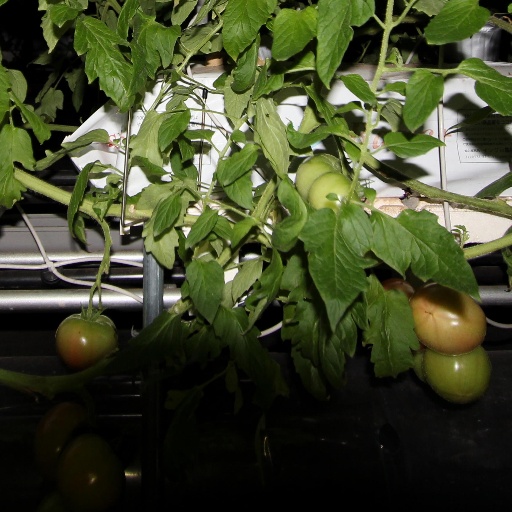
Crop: tomato